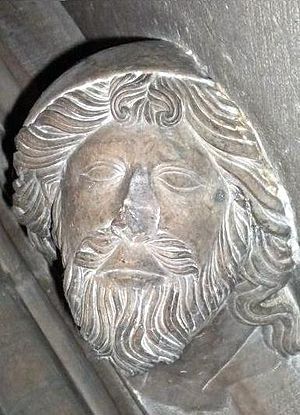
Knud Porse
Byste i domkirken i Linköping i Sverige som identificeres som Knud Porse
Knud Porse var hertug af Samsø, Halland og Dansk-Estland.